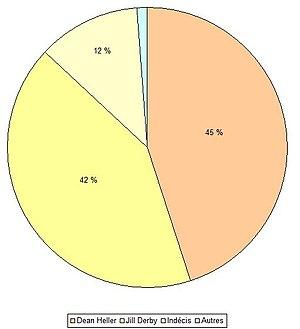
Elections 2006 à la Chambre des représentants des Etats-Unis - 2ème district du Nevada - Sondage du 26 septembre 2006
Dean Arthur Heller, né le 10 mai 1960 à Castro Valley, est un homme politique américain, membre du Parti républicain et sénateur du Nevada au Congrès des États-Unis depuis 2011.